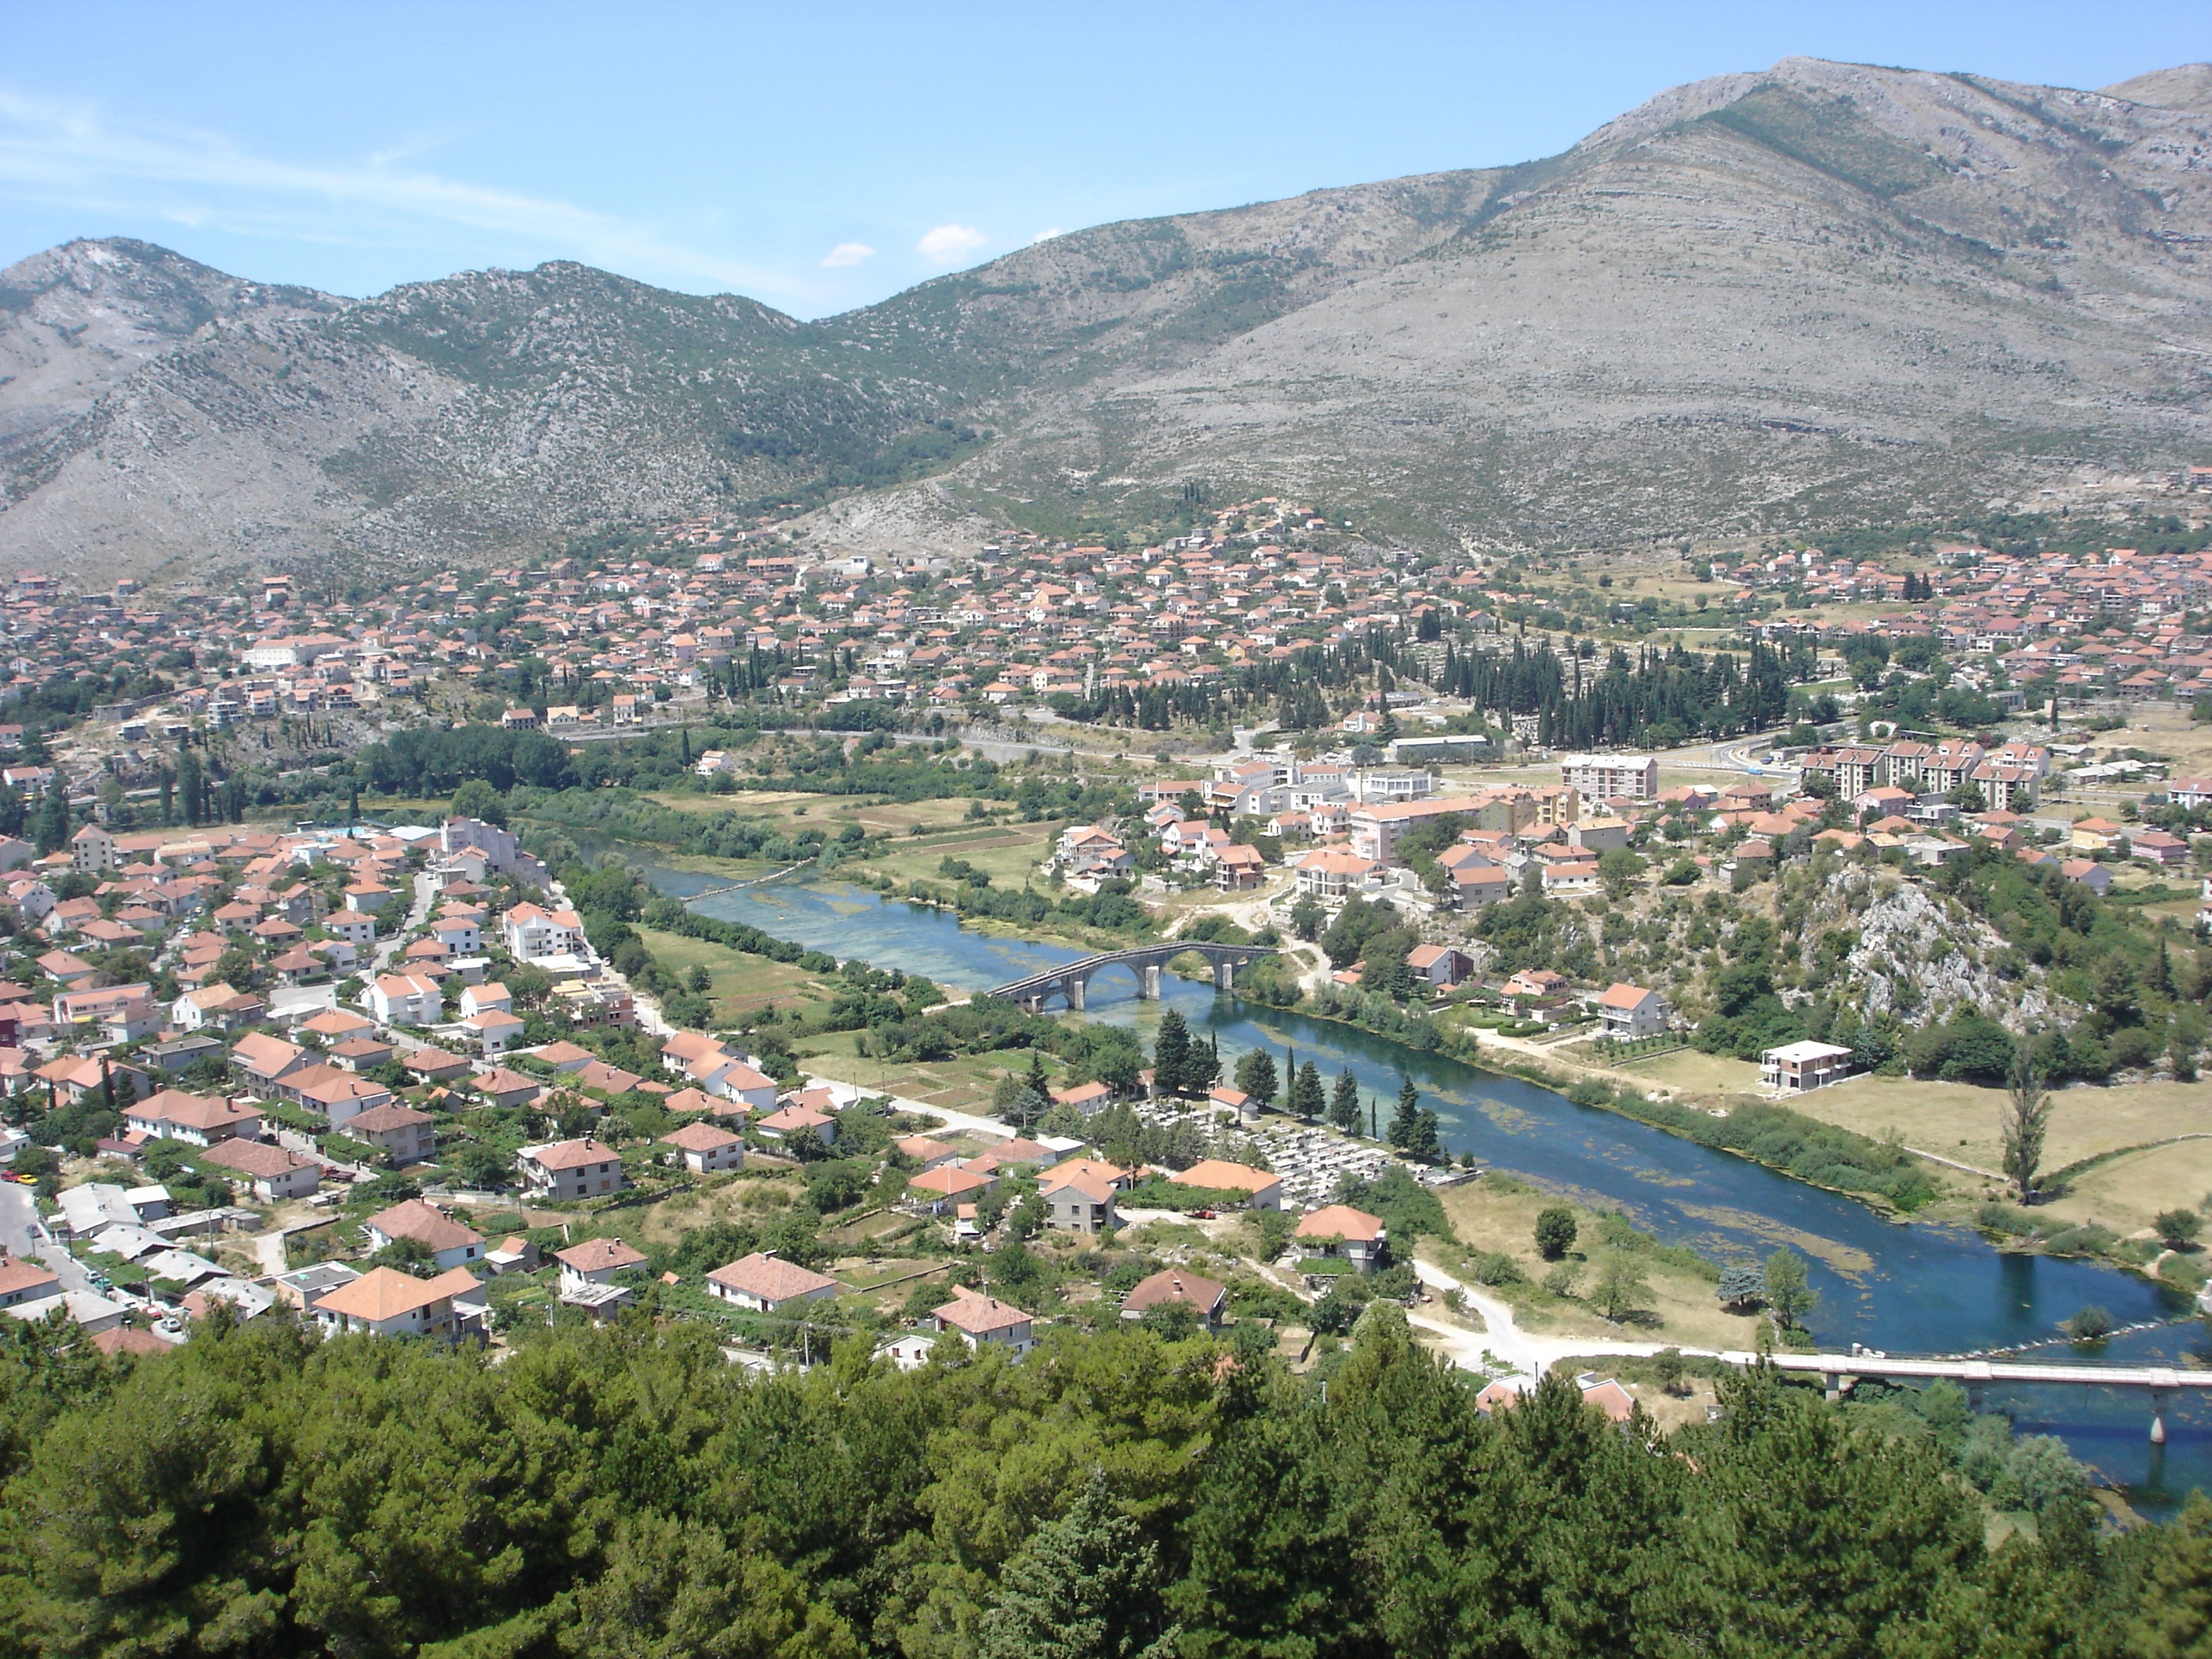
outdoor, mountain, architecture, hill, flower, town, city, river, valley, mountain range, cityscape, village, panoramic, buildings, alps, culture, bosnia, destinations, bird's eye view, aerial photography, residential area, human settlement, mountainous landforms, hercegovina, trebinje, leotar